List of enslaved people of Mount Vernon

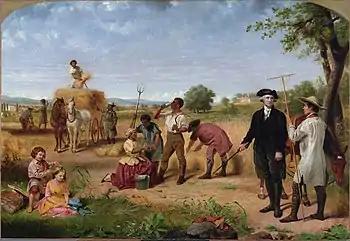
Washington out on the plantation, with Mount Vernon in background, by Junius Brutus Stearns (1851)

There were several notable enslaved people of Mount Vernon, established by George Washington in Fairfax County, Virginia prior to the American Revolutionary War. There is a diverse history of the African Americans from Mount Vernon. William Costin successfully challenged District of Columbia slave codes. Ona Judge and Hercules Posey were chefs at the President's House, with Posey the head chef. William Lee, who was frequently by George Washington's side, was one of the most publicized enslaved people in Colonial America. Sarah Johnson lived as an enslaved and a free person on Mount Vernon, and lived there for over 50 years and became a farm owner and a member of the Mount Vernon Ladies' Association.